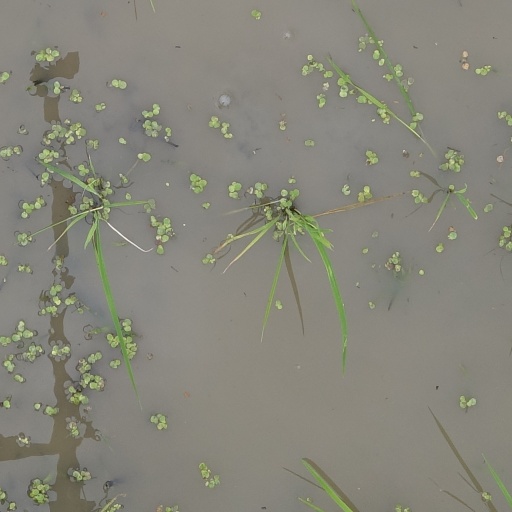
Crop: rice